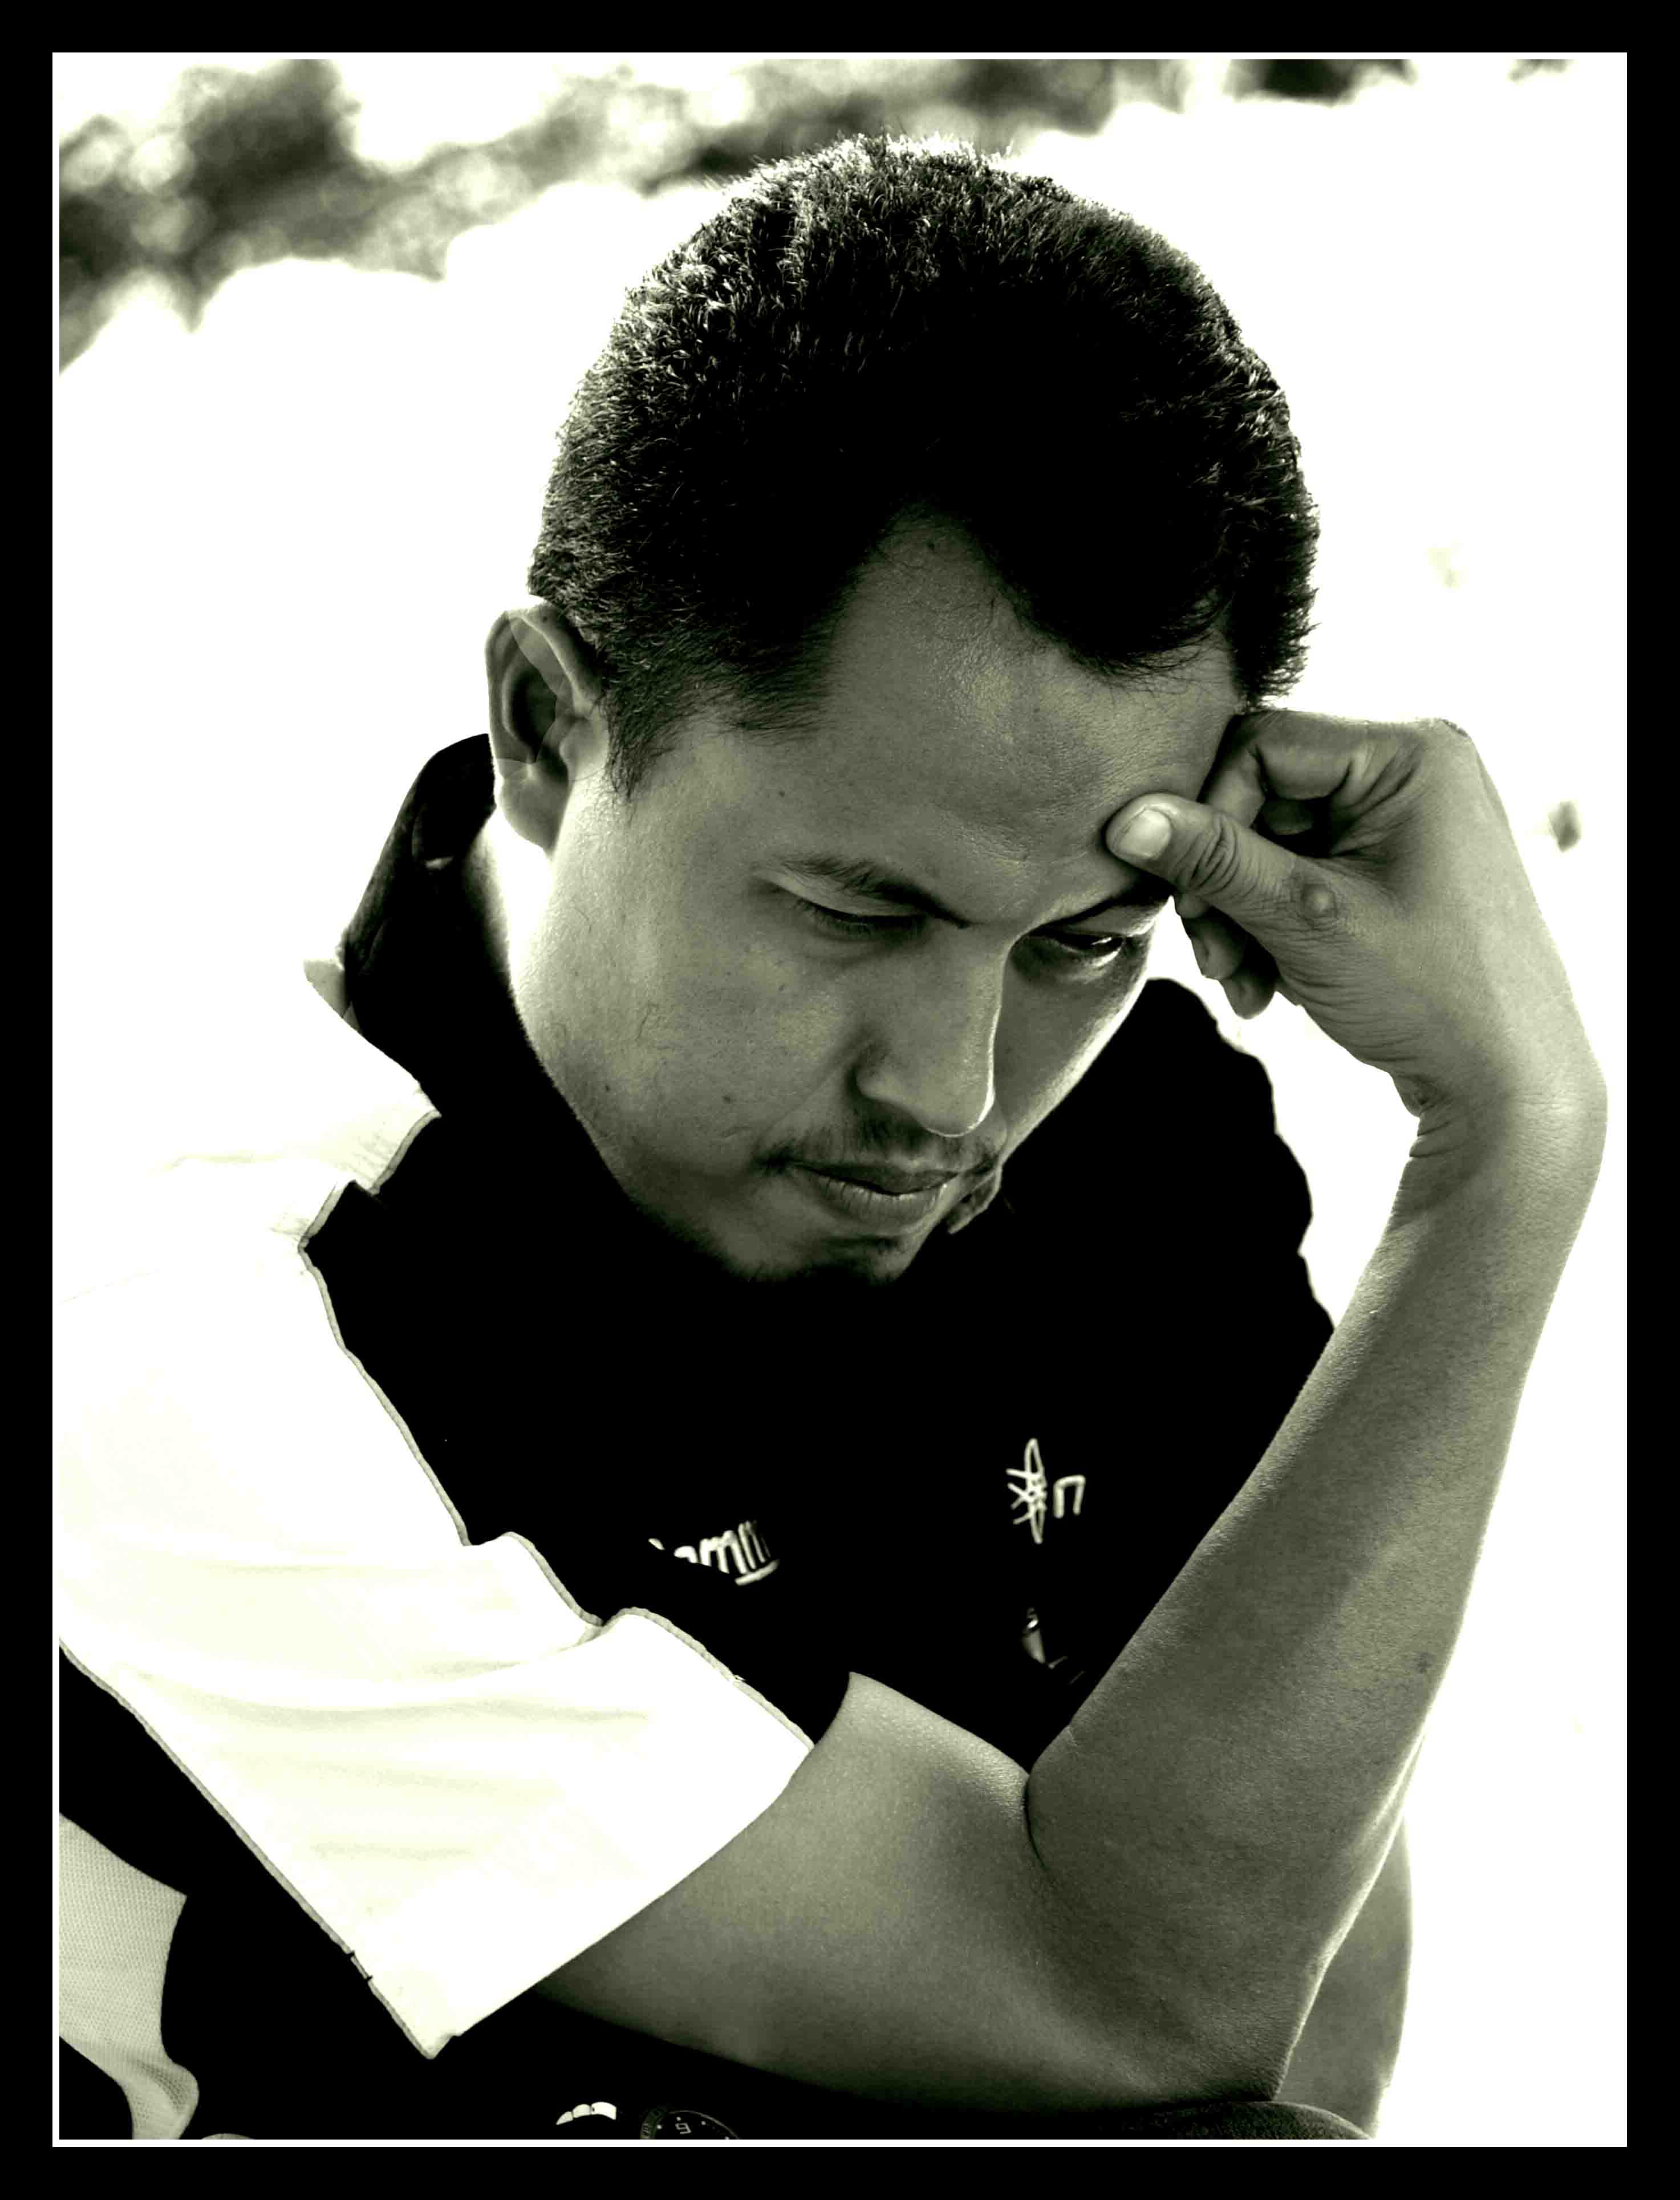
thinking, man, photograph, black, black and white, forehead, snapshot, photography, cool, monochrome photography, portrait, stock photography, monochrome, neck, jaw, style, portrait photography, black hair